Pakistan–United States relations

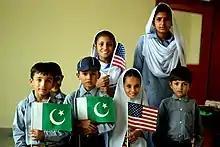

In return for their support, Pakistan had sanctions lifted and has received about $10 billion in U.S. aid since 2001, primarily military. In June 2004, President George W. Bush designated Pakistan as a major non-NATO ally, making it eligible, among other things, to purchase advanced American military technology.